German battleship Bismarck

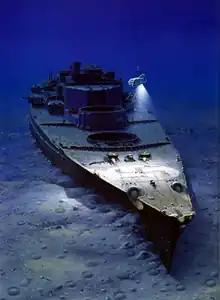
Painting by Ken Marschall depicting the unmanned probe exploring the wreck

British code-breakers were able to decrypt some of the German signals, including an order to the Luftwaffe to provide support for "Bismarck" making for Brest, decrypted by Jane Fawcett on 25 May 1941. The French Resistance provided the British with confirmation that Luftwaffe units were relocating there. Tovey could now turn his forces toward France to converge in areas through which "Bismarck" would have to pass. Two Consolidated Catalina flying boats from No. 209 Squadron RAF and No. 240 Squadron RAF based out of RAF Castle Archdale in Northern Ireland joined the search, covering areas where "Bismarck" might head in the attempt to reach occupied France. At 10:30 on 26 May, a Catalina piloted by British Flying Officer Dennis Briggs and co-piloted by Ensign Leonard B. Smith of the US Navy located her, some northwest of Brest. At her current speed, she would have been close enough to reach the protection of U-boats and the Luftwaffe in less than a day. Most British forces were not close enough to stop her.